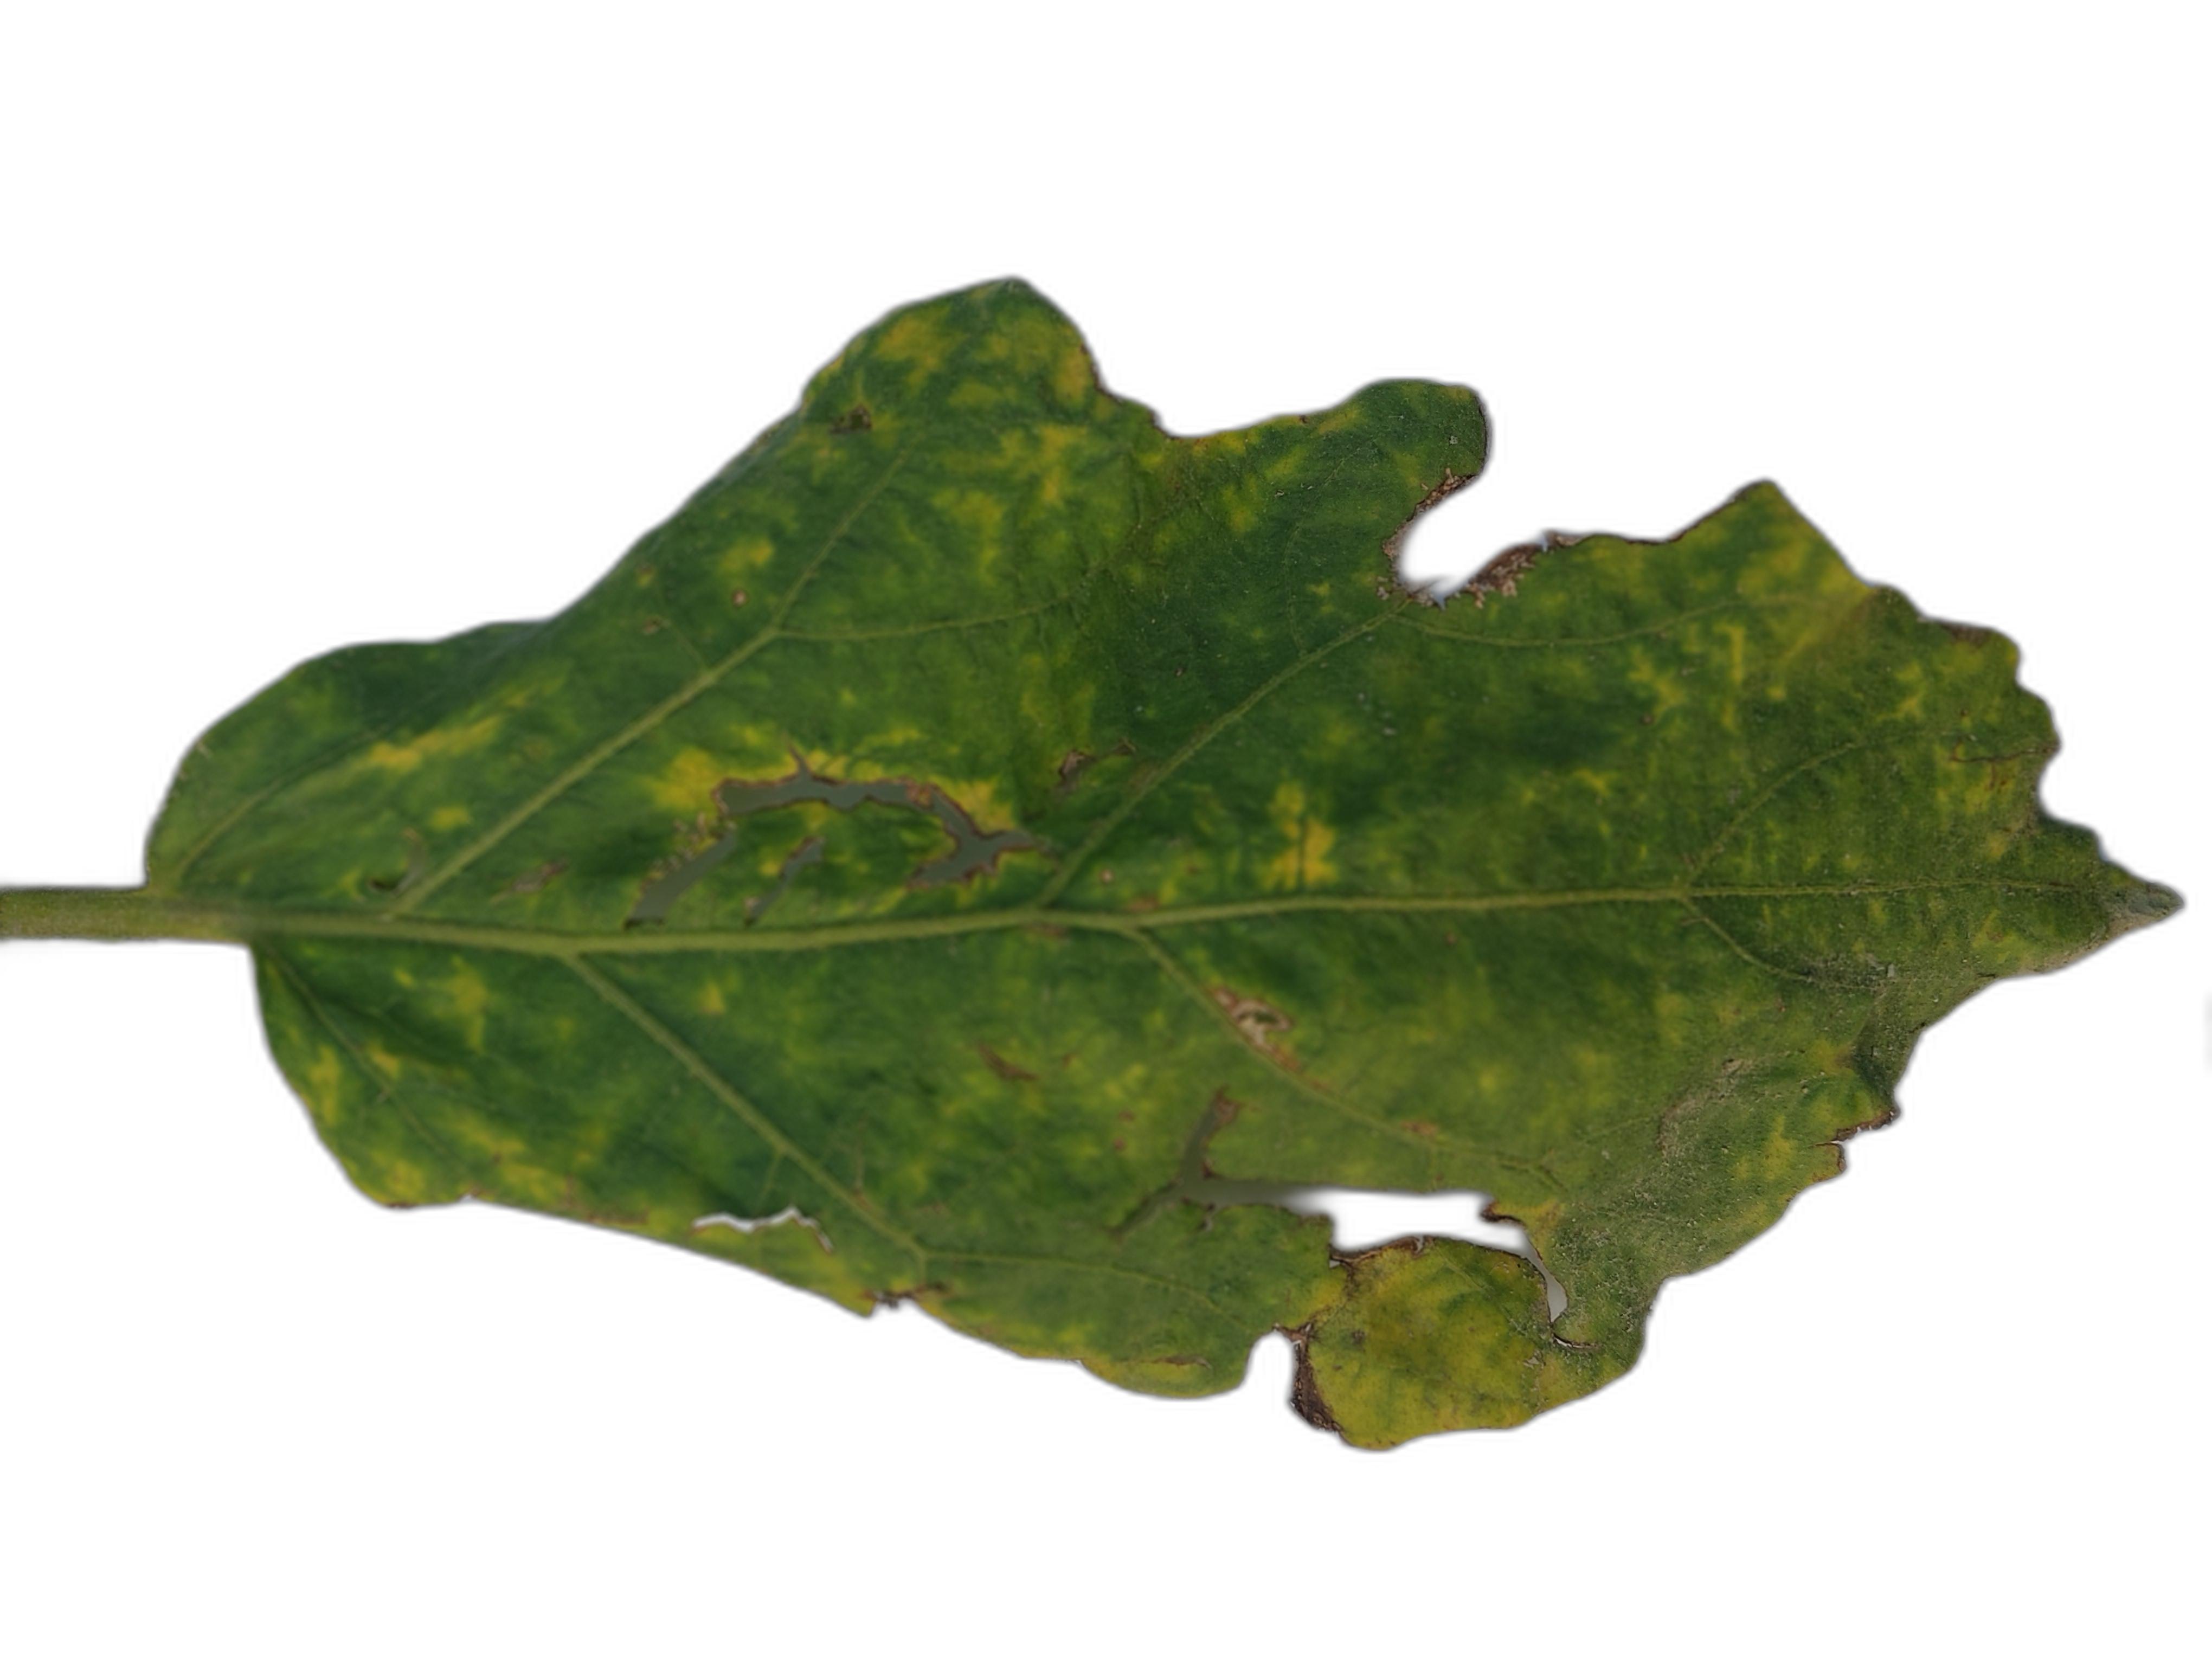
Label: Insect Pest Disease